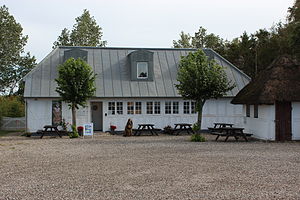
Vikingemuseet Ladby
Indgangsbygningen
Indgangsbygningen til museet der indeholder udstilling og butik
Vikingemuseet Ladby er et kulturhistorisk museum i Kerteminde på Fyn. Museet udstiller Ladbyskibet, der er den eneste bevarede skibsbegravelse fra vikingetiden. Skibet blev fundet i 1935 og stammer fra mellem 900 og 950 e.Kr.